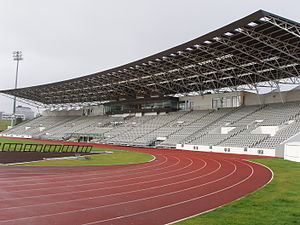
Laugardalsvöllur
Laugardalsvöllur
Laugardalsvöllur er det islandske nationalstadion i fodbold. Det ligger i Reykjavik i Island og har en kapacitet på 9.800 siddepladser. Der er plads til yderligere 5.200 tilskuere de steder, hvor der ikke er siddepladser. Der findes også to midlertidige siddetribunder, hvor der er plads til 1.000 tilskuere hver. Stadion bruges også til atletik. Tilskuerrekorden er på 20.204 og stammer fra en kamp mod Italien i 2004, som Island vandt med 2-0.